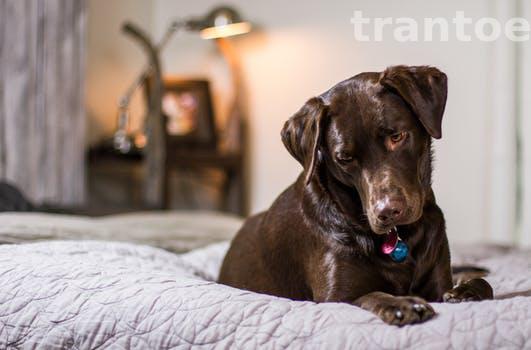
Label: Watermark